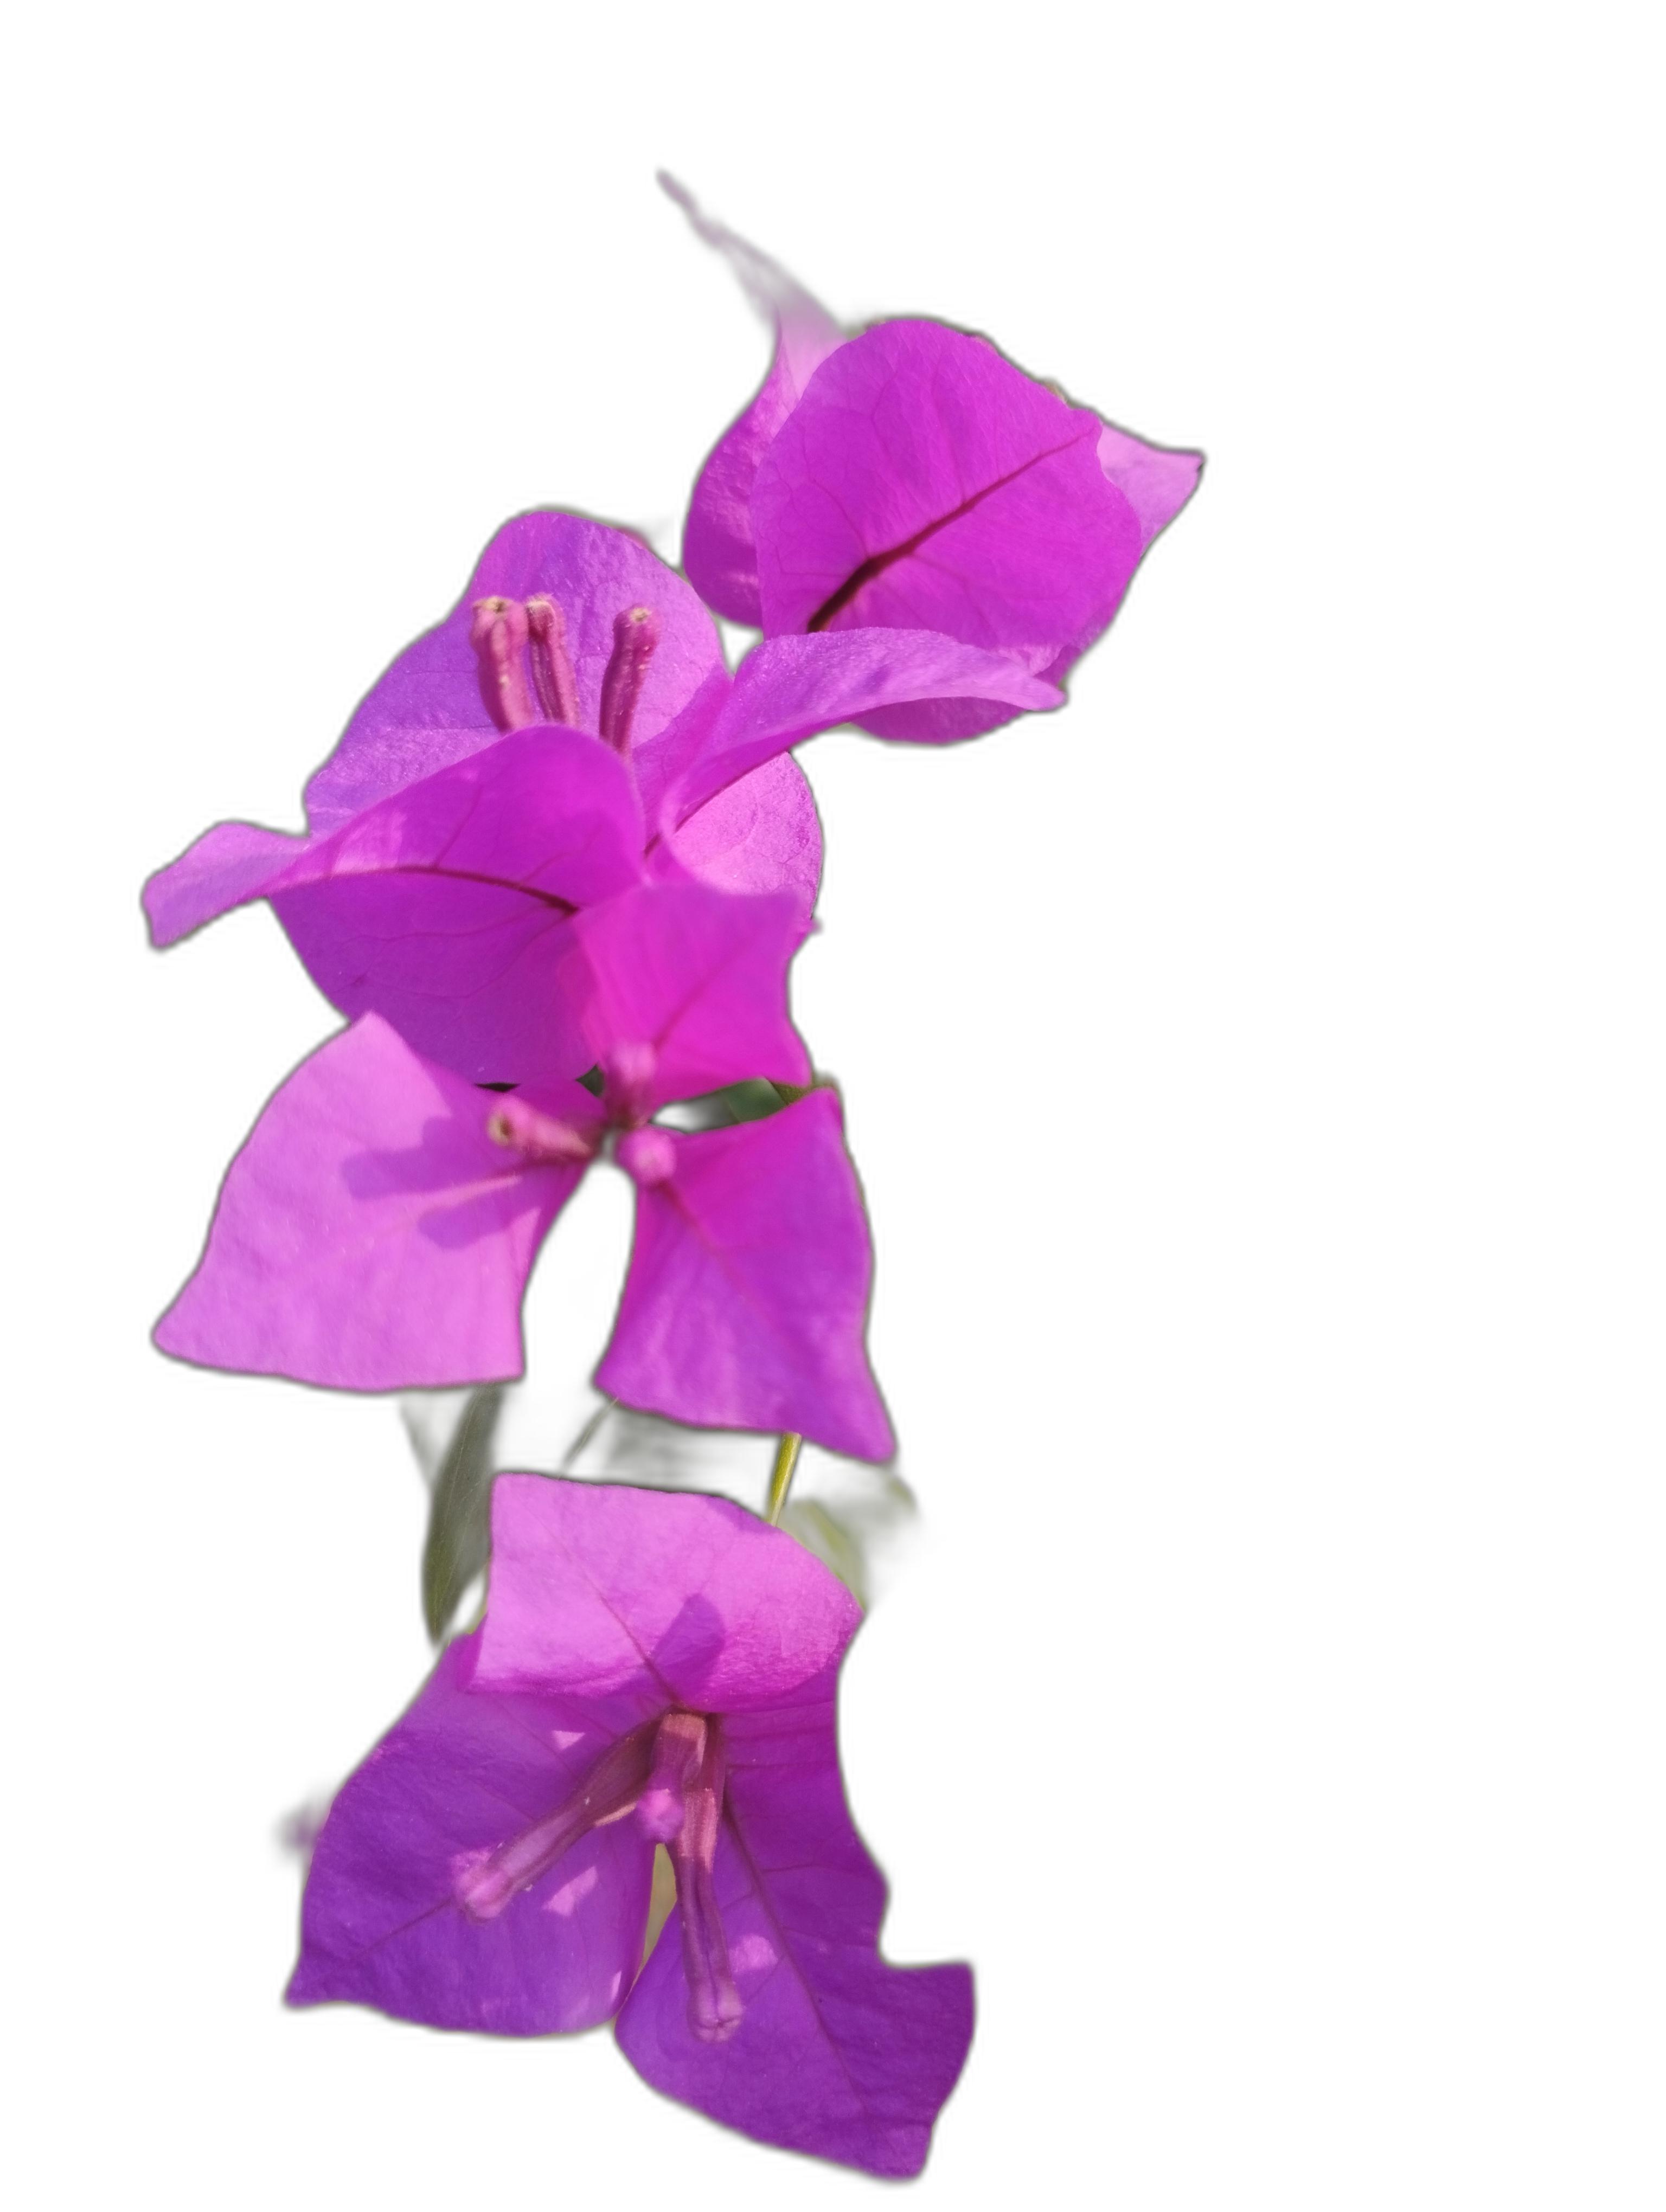
Label: Bougainvillea